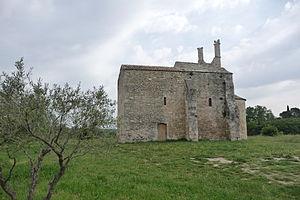
La chapelle Saint-Laurent est une chapelle située à Jonquières-Saint-Vincent, dans le département français du Gard en région Occitanie.
Cet article recense les monuments historiques du Gard, en France.